Pterodon (mammal)

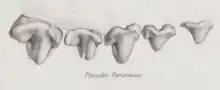
1841-1842 Illustration of the teeth of ""Pterodon parisiensis"" (= "Pterodon dasyuroides")

In 1838, French zoologist Henri Marie Ducrotay de Blainville made a review of palaeontological history and taxonomy as built upon from previous decades. Blainville recognized the importance of dentition in determining the affinities of fossil animals but criticized the overreliance of dental systems as automatically indicating taxonomic affinities. He then went on to examine reported fossil "didelphids" (the taxonomic group now known as "marsupials") in European land. He conducted reviews of fossils as previously described by Laizer and Parieu, concluding that "Hyaenodon" is a valid genus based on its dentition but rejected the idea of it being a didelph based on its dental system and its molars being closer in affinity to modern carnivorans.